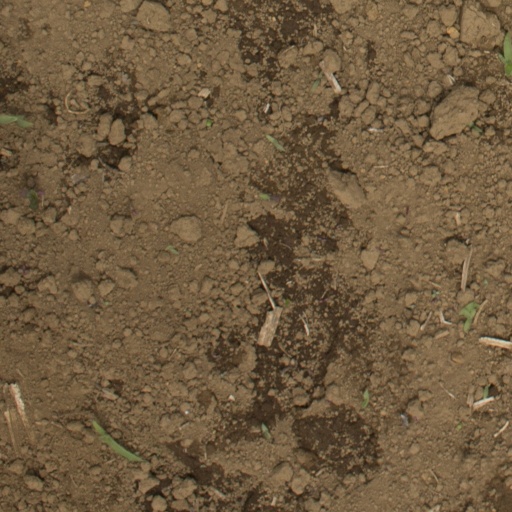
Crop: Jerusalem artichoke